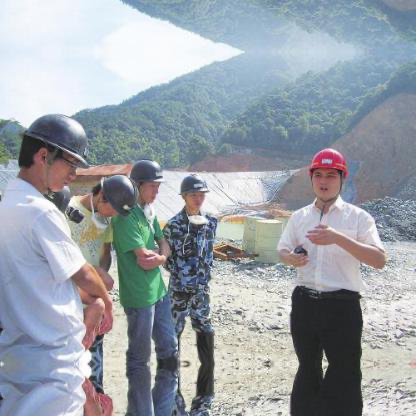
Objects in the image:
label: helmet
label: helmet
label: helmet
label: helmet
label: helmet